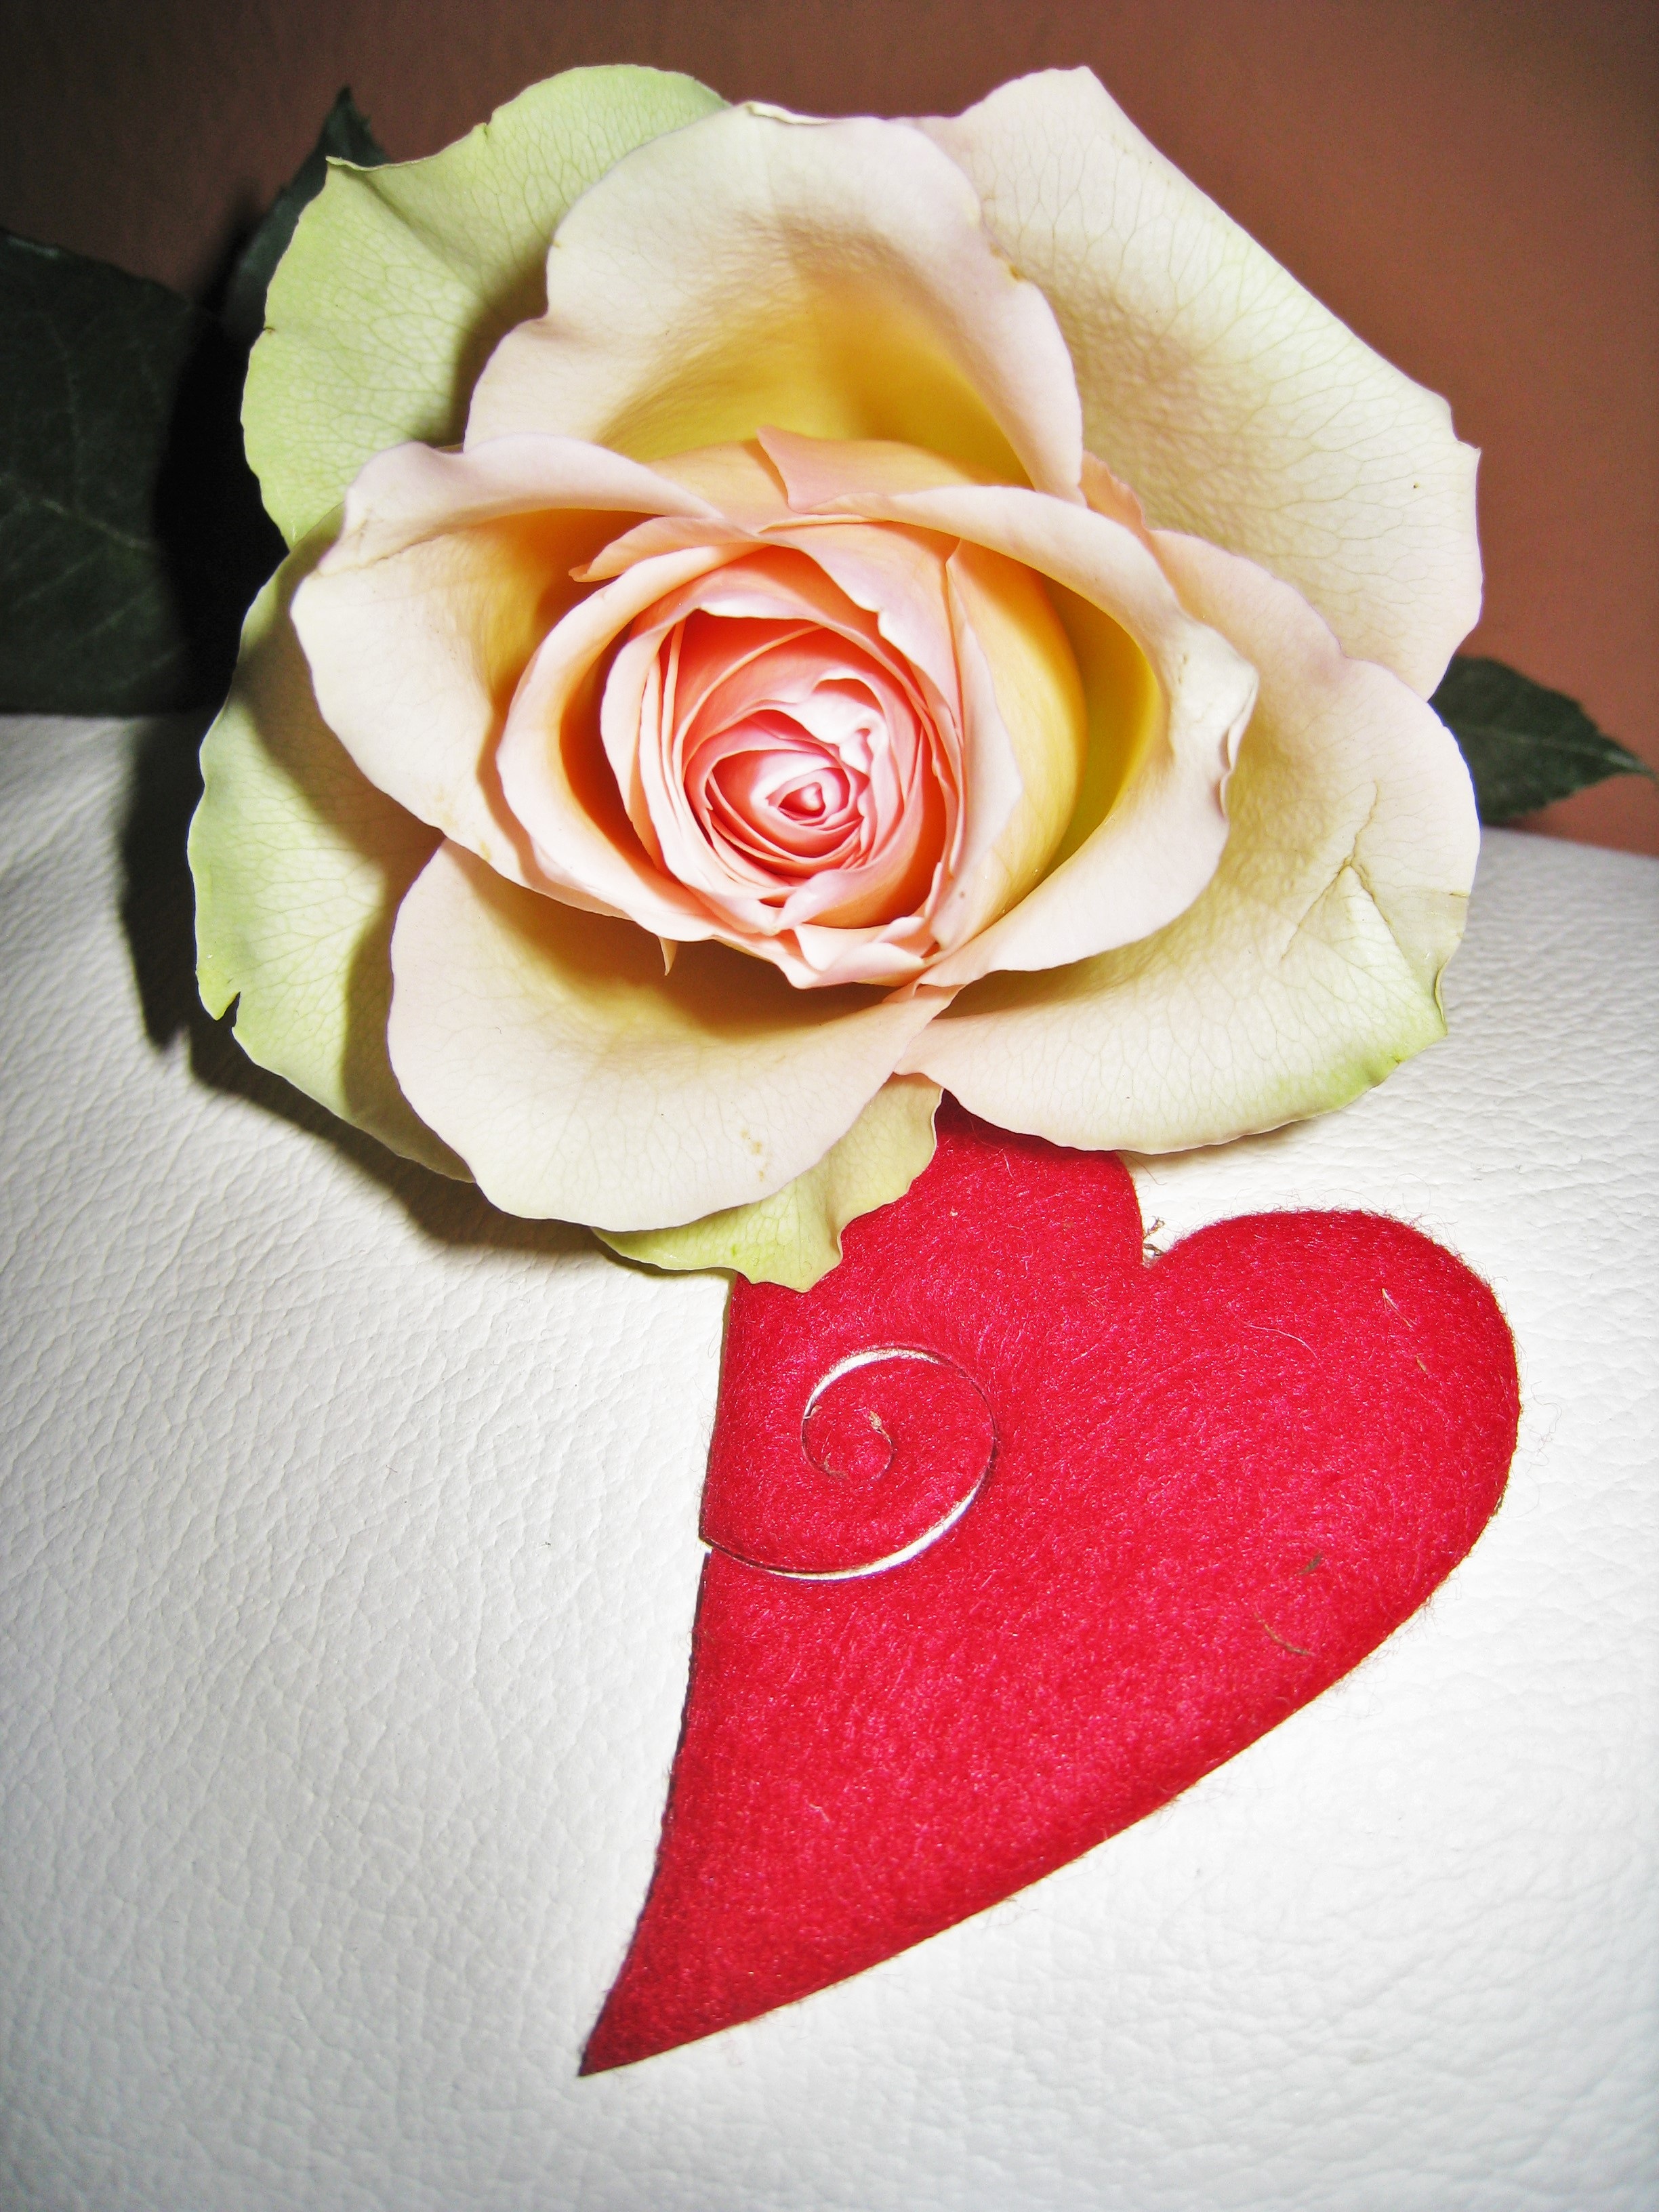
blossom, plant, white, flower, petal, bloom, love, heart, rose, food, red, romance, romantic, pink, wedding, cream, wedding day, happy birthday, icing, birthday, greeting, floristry, rose bloom, valentine's day, i love you, flowering plant, garden roses, rose family, mother's day, sugar paste, flower bouquet, floral design, the love flower, land plant, flower arranging